Brandon Hughes (baseball)

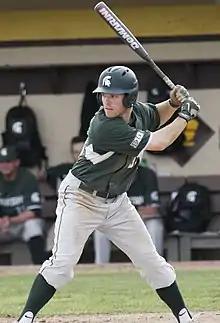
Hughes with Michigan State in 2017

Brandon Kenneth Hughes (born December 1, 1995) is an American professional baseball pitcher who is a free agent. He has previously played in Major League Baseball (MLB) for the Chicago Cubs and Arizona Diamondbacks.